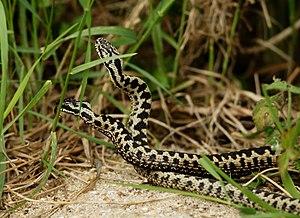
Vipera berus, la Vipère péliade, est une espèce de serpent venimeux de la famille des Viperidae à distribution paléarctique.